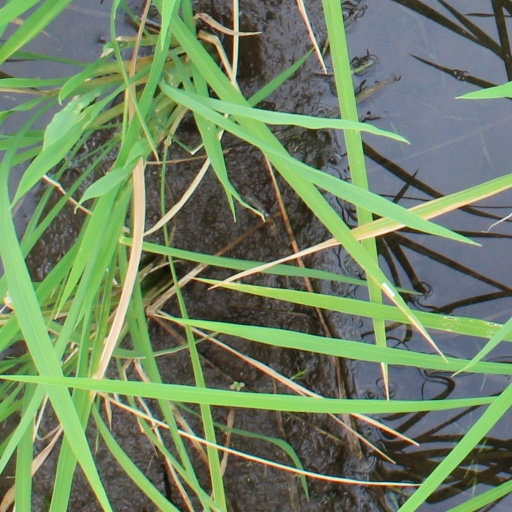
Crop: rice